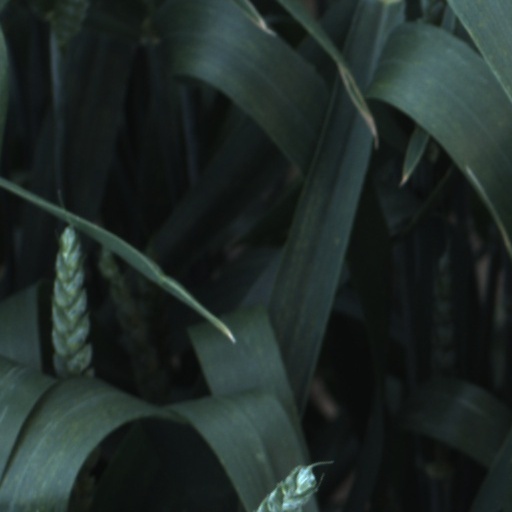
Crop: wheat